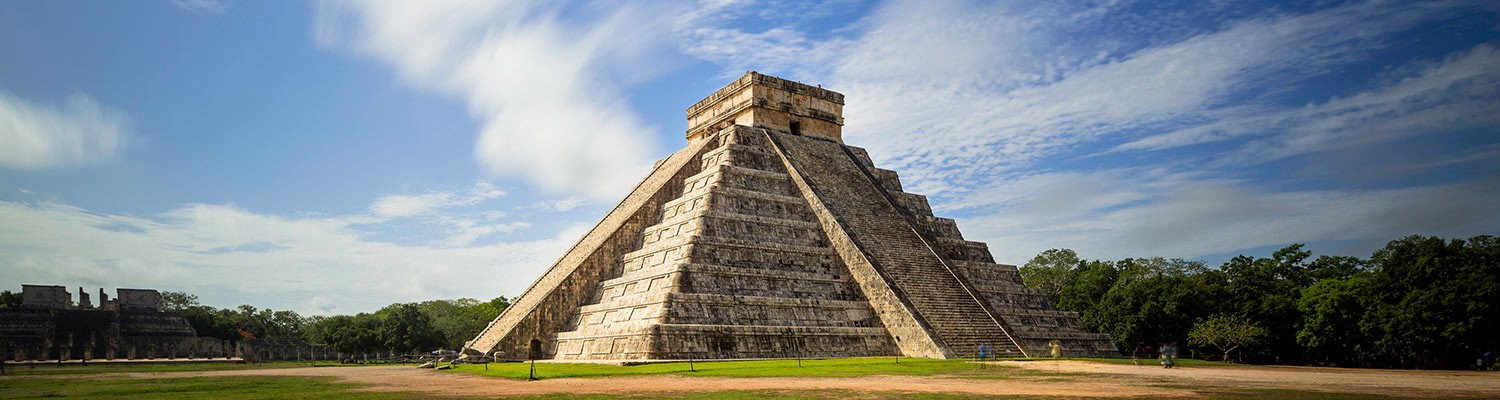
Landmark: Chichen Itza